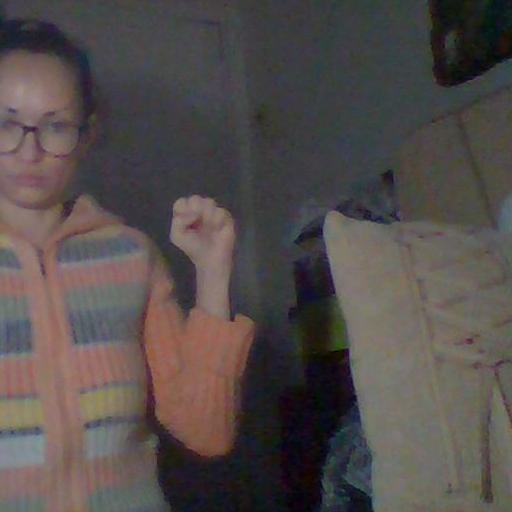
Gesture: fist